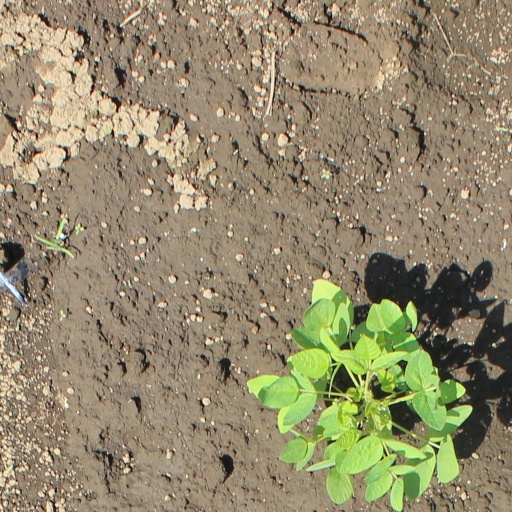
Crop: soybean